The Memorial Gate for Virtuous Women

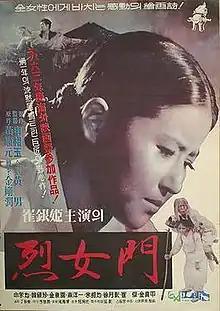
Theatrical poster for "The Memorial Gate for Virtuous Women" (1962)

The Memorial Gate for Virtuous Women, also known as Bound by Chastity Rules, is a 1962 South Korean film directed by Shin Sang-ok. It was chosen as Best Film at the Grand Bell Awards. It was also entered into the 13th Berlin International and Cannes Film Festivals.